Burslem

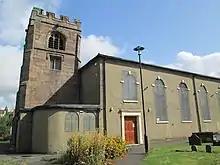
Church of St John the Baptist, Burslem

The Domesday Book shows Burslem (listed as "Bacardeslim") as a small farming hamlet, strategically sited above a ford at Longport, part of the major pack horse track out of the Peak District and Staffordshire Moorlands to the Liverpool/London road. The name refers to the Old English personal name "Burgweard" and the former Forest of Lyme (reflected in the nearby town of Newcastle-under-Lyme). As far back as the late 12th century, a thriving pottery industry existed, based on the fine and abundant local clays. After the Black Death, Burslem emerges in the records as a medieval town – St John the Baptist's Church on Cross Hill, with a stone tower dating from 1536, was extended in the 18th century, and is still standing and in use. Until the mid-1760s Burslem was relatively cut off from the rest of England: it had no navigable river nearby, and there were no good and reliable roads.